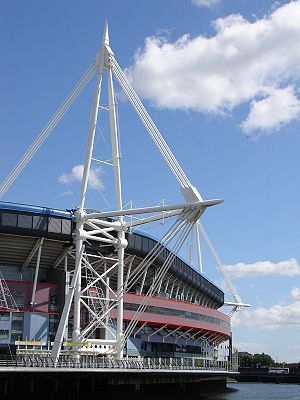
Millennium Stadium
Millennium Stadium set fra nord
Millennium Stadium, fra 2016 tillige Principality Stadium, er et fodbold- og rugbystadion beliggende i Wales' hovedstad Cardiff.